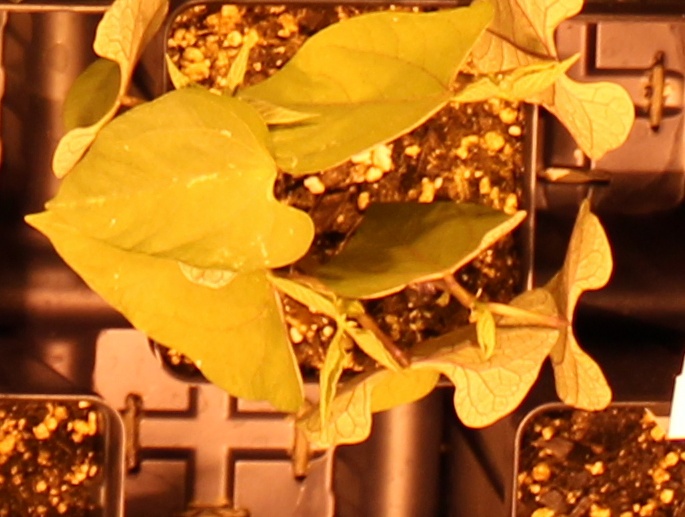
Label: Blackbean